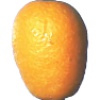
Label: kumquats